Information Operations (United States)

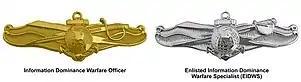
Navy Information Dominance Warfare Insignia

U.S. Army Combined Army Center includes the U.S. Army Information Operations Proponent (USAIOP) whose mission is to executes Total Army Force Modernization responsibilities across the DOTMLPF-P to meet the Army's requirement for Information Operations.